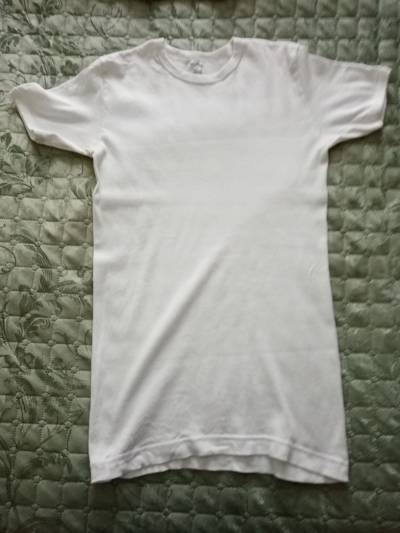
Waste category: clothes